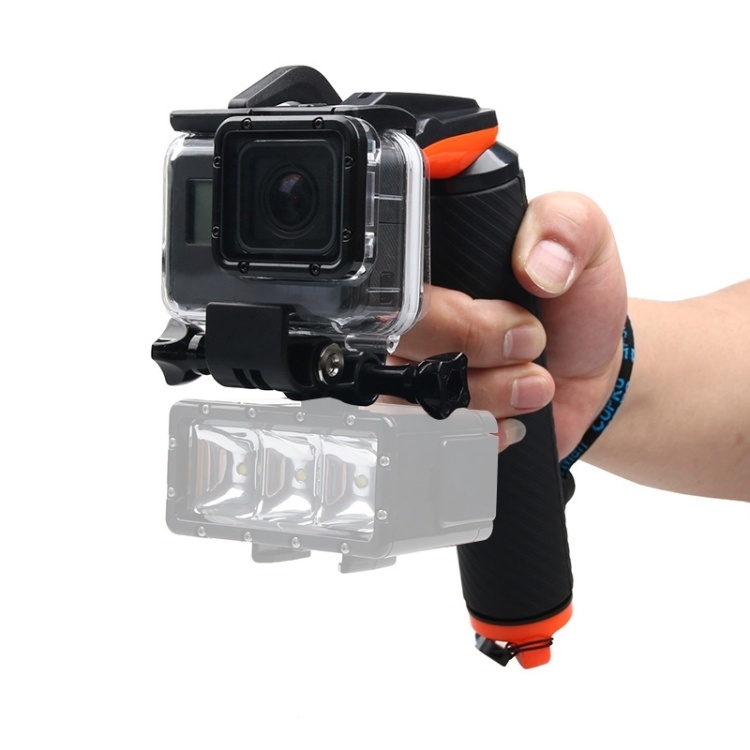
Shutter Trigger + Floating Hand Grip Diving Buoyancy Stick with Adjustable Anti-lost Strap & Screw & Wrench for GoPro HERO7 /6 Black /5 Black, Shutter Trigger
Brand: Innovative Alphabet
Category: Cameras & Optics > Camera & Optic Accessories > Camera Parts & Accessories > Camera Grips > Underwater Grips